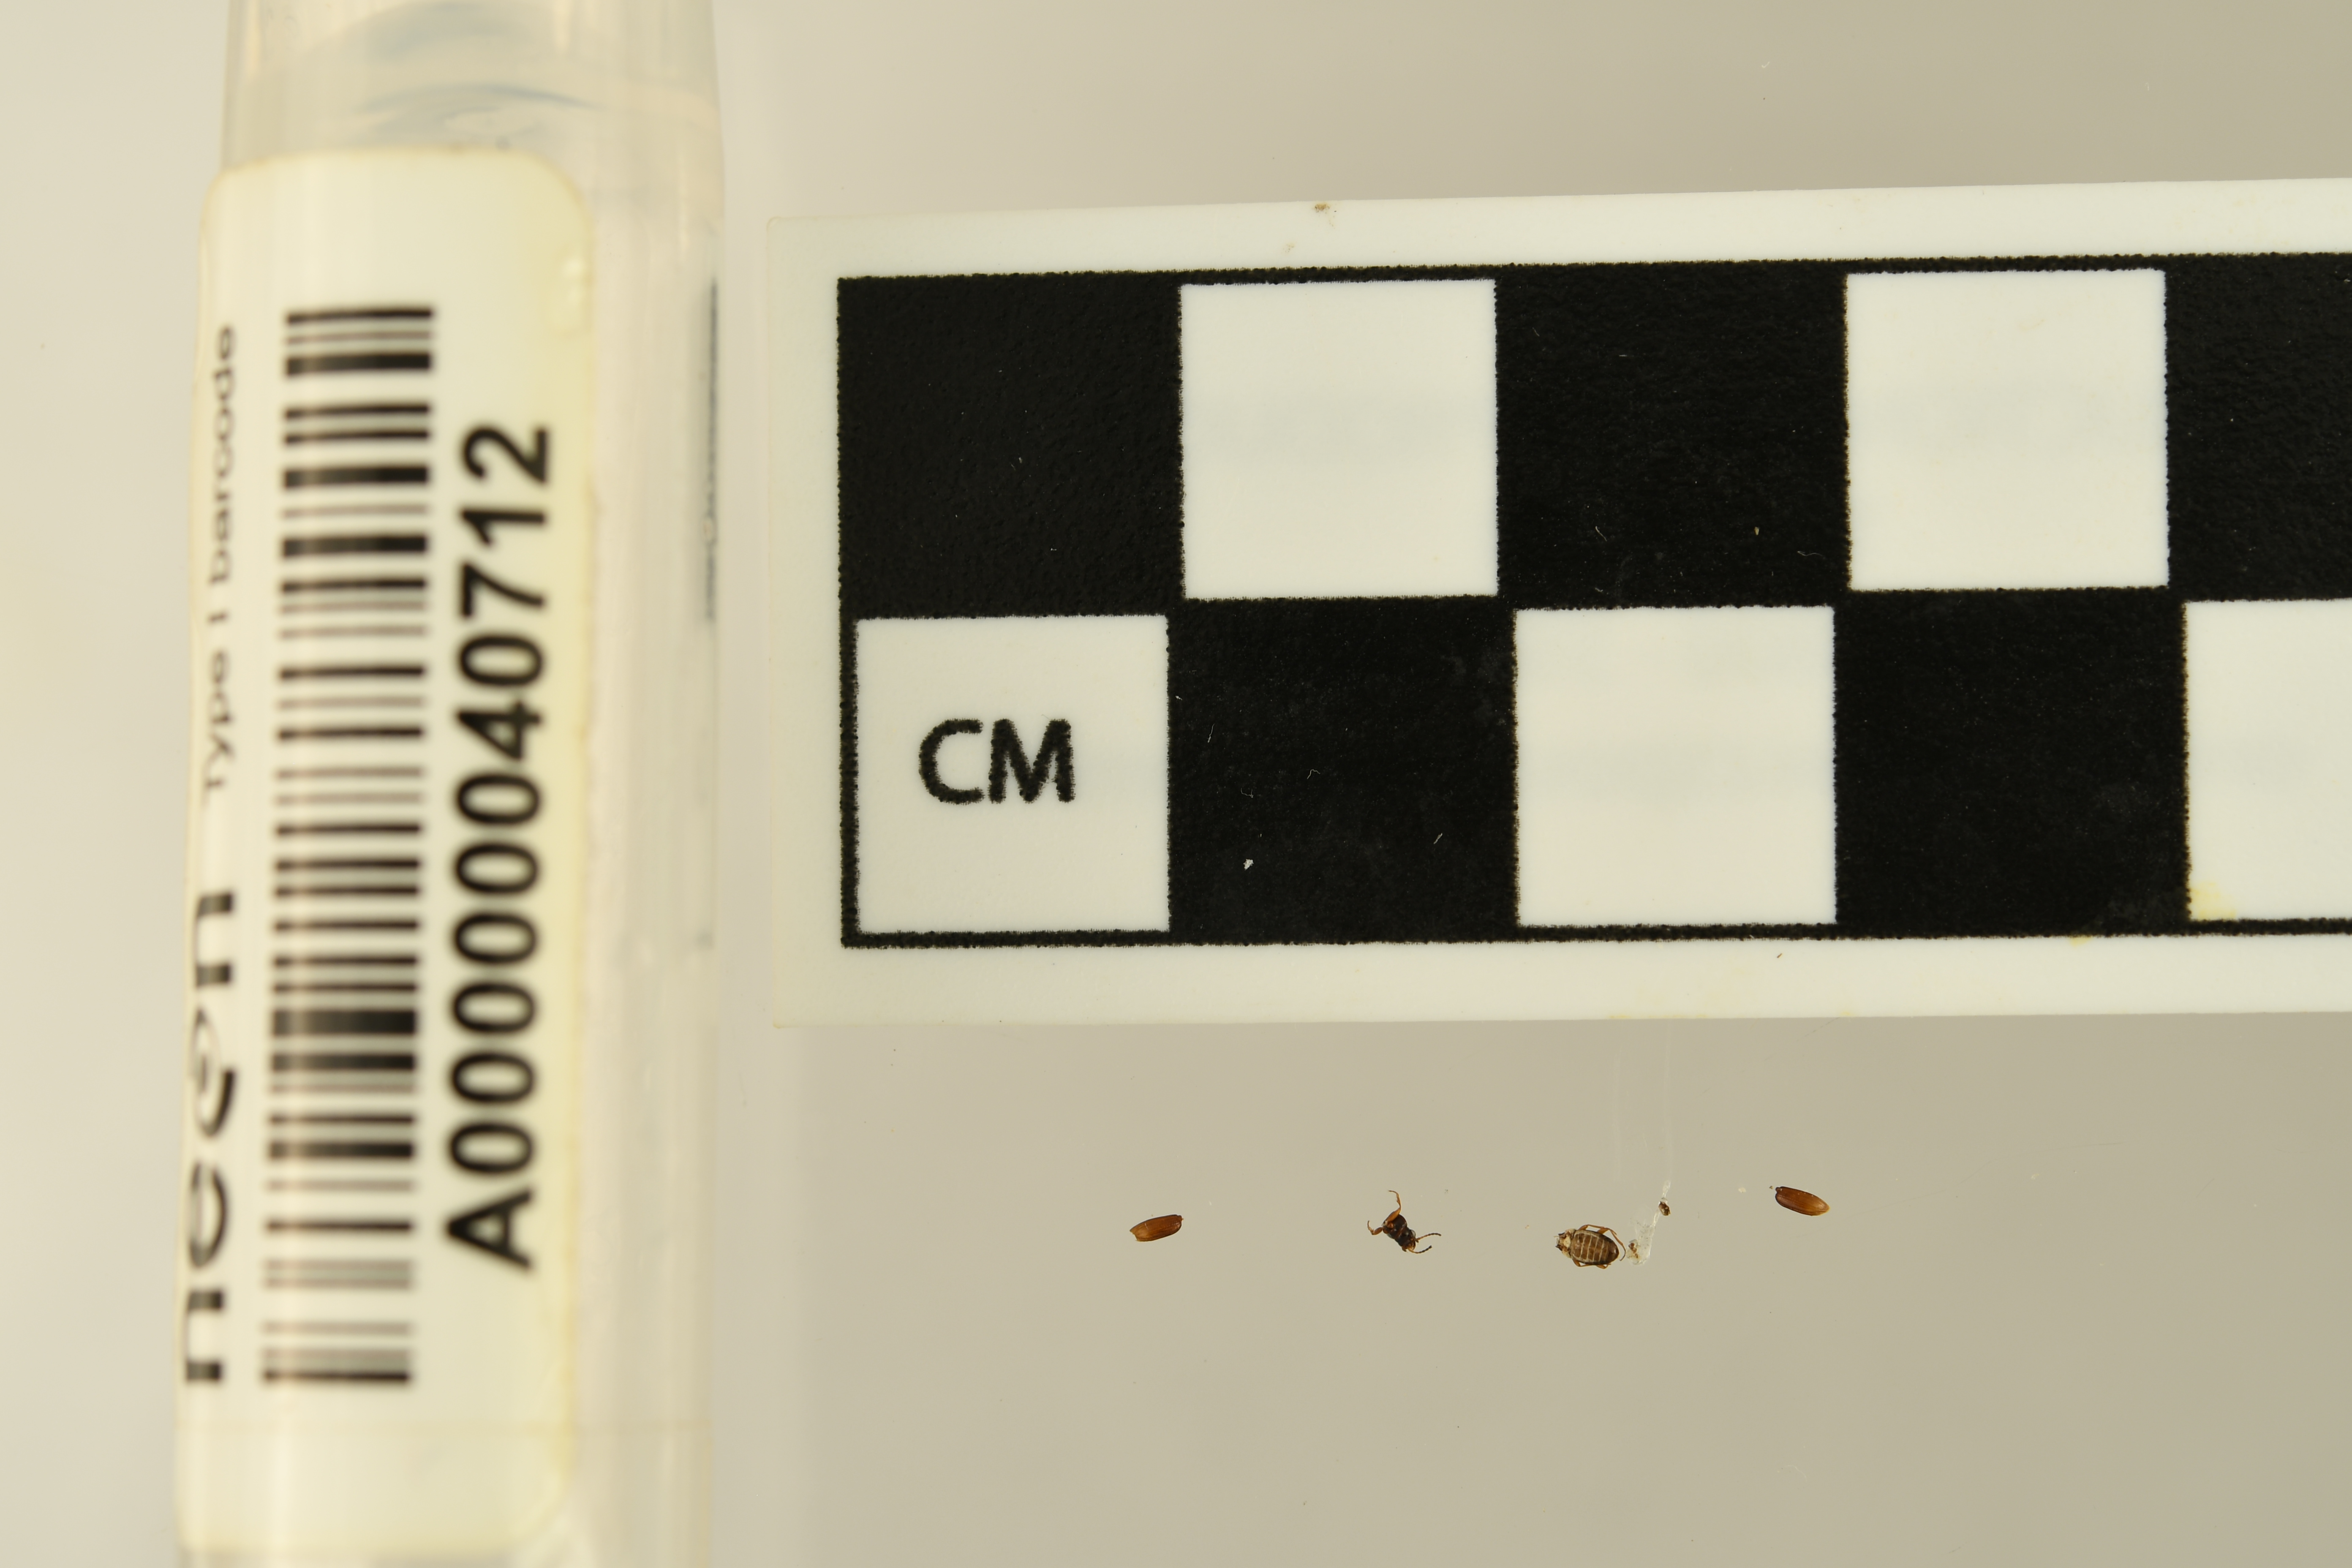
Bembidion muscicola — Treehaven Site, plot TREE_005. Beetle 1, ElytraLength: 0.1749 cm (lying flat: No)

Bembidion muscicola — Treehaven Site, plot TREE_005. Beetle 1, ElytraWidth: 0.09942 cm (lying flat: No)